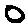
Label: 0